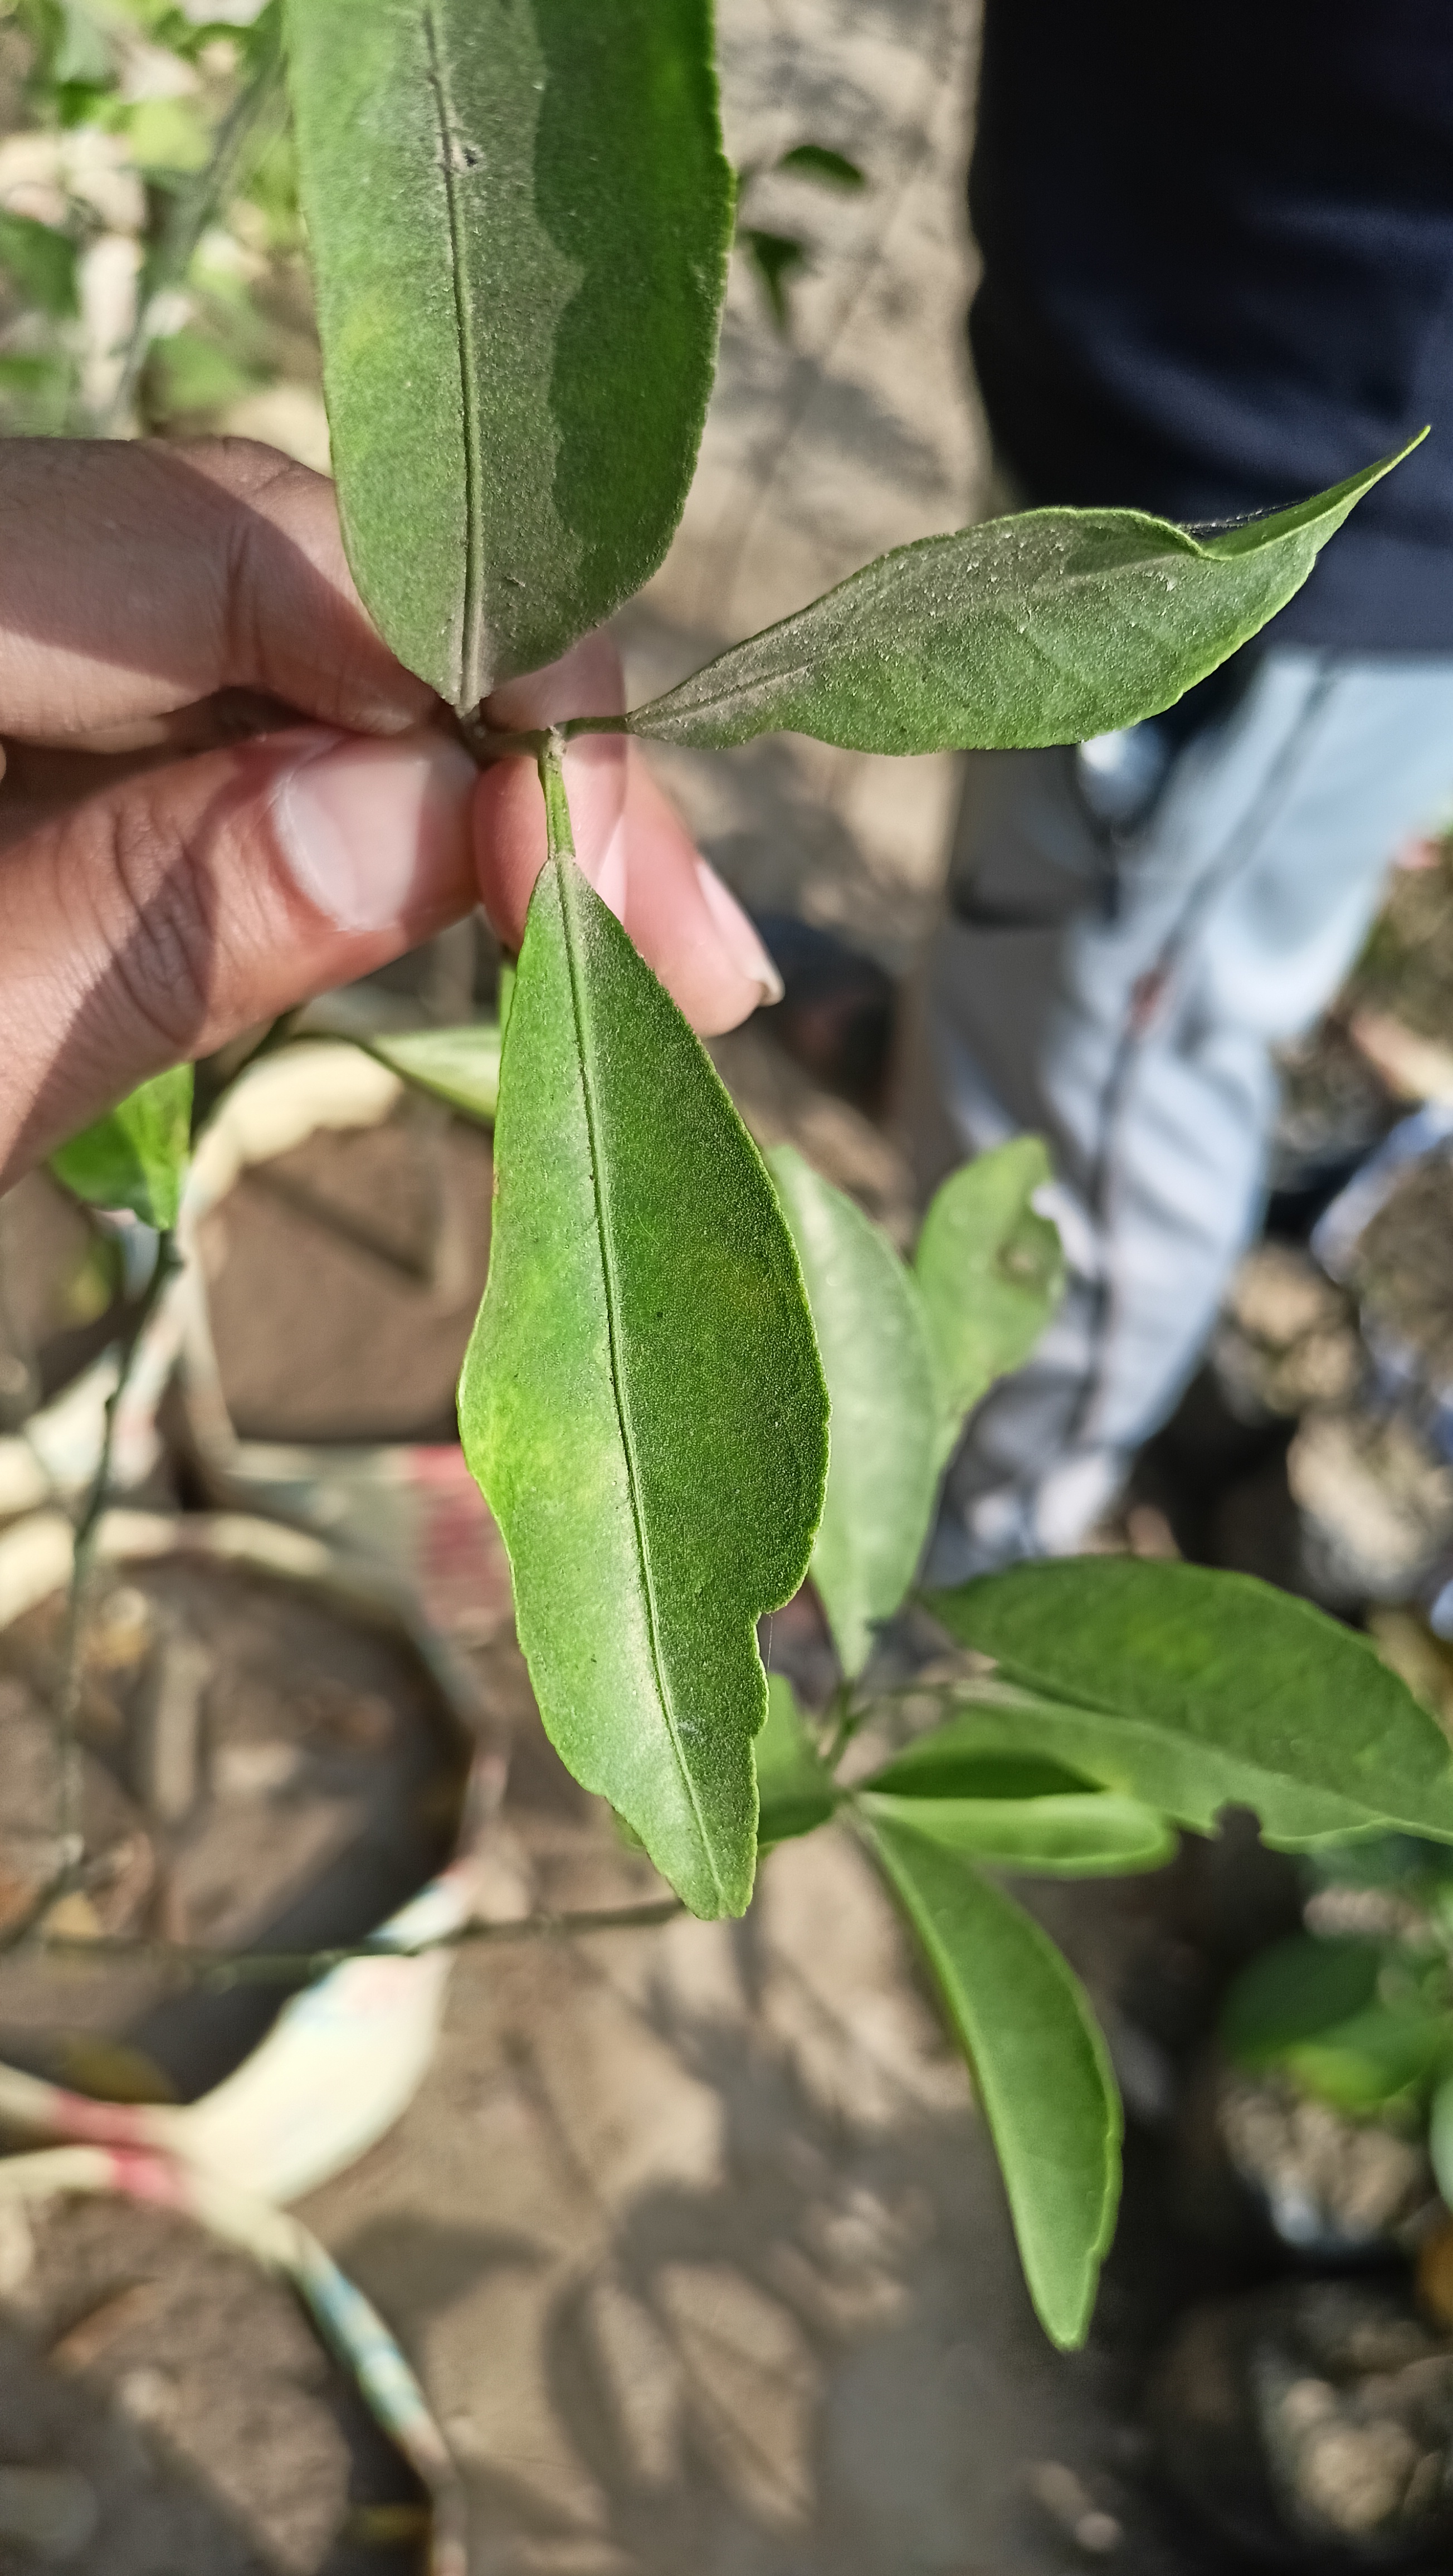
Mandarin leaf variety: Mandaring